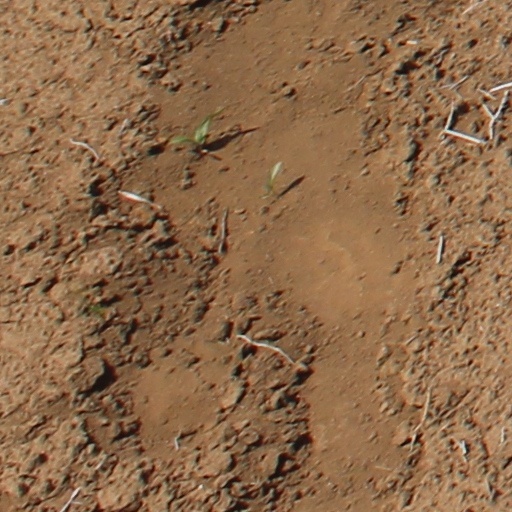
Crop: wheat